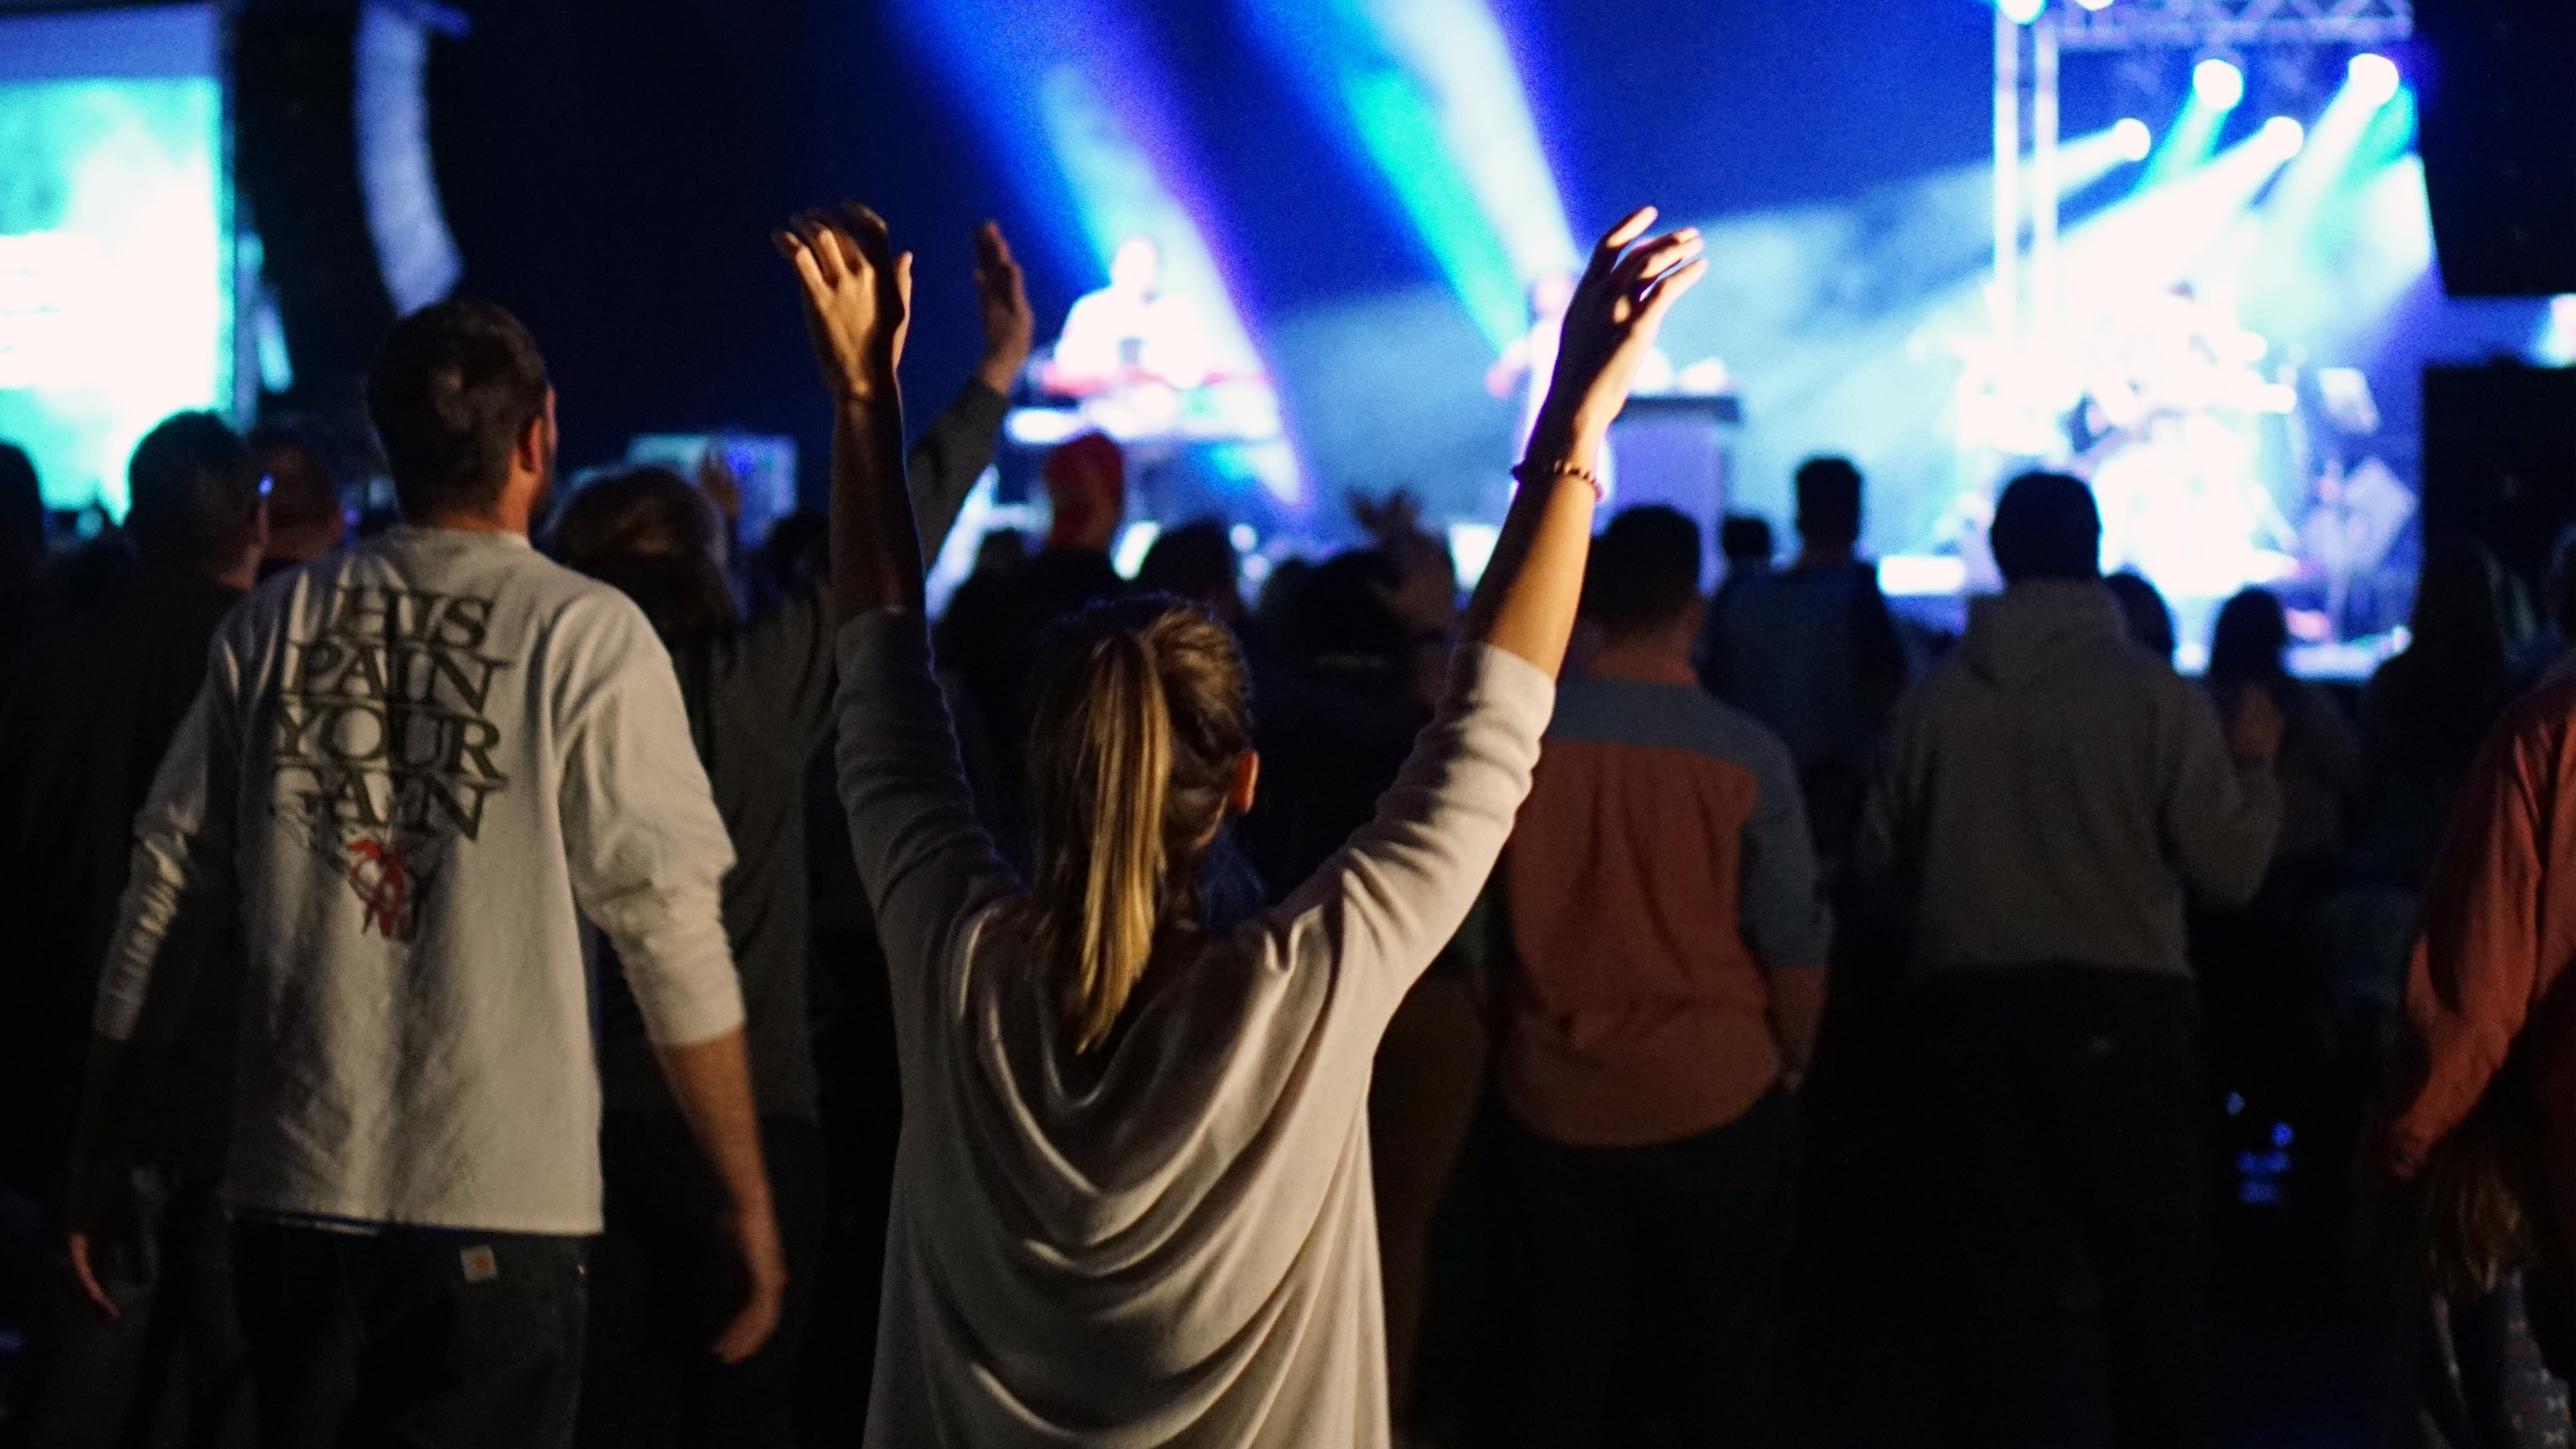
crowd, audience, stage, nightclub, musical theatre